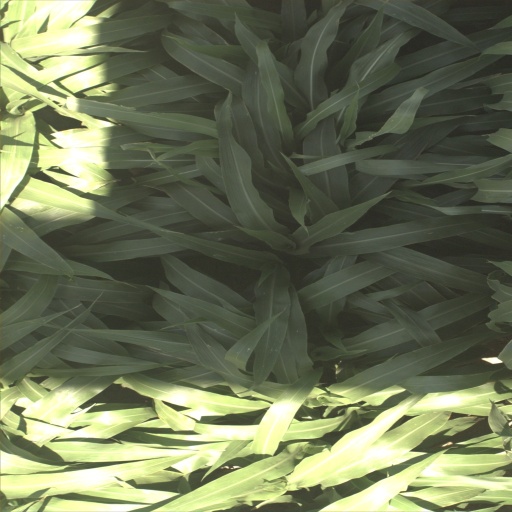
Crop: sorghum